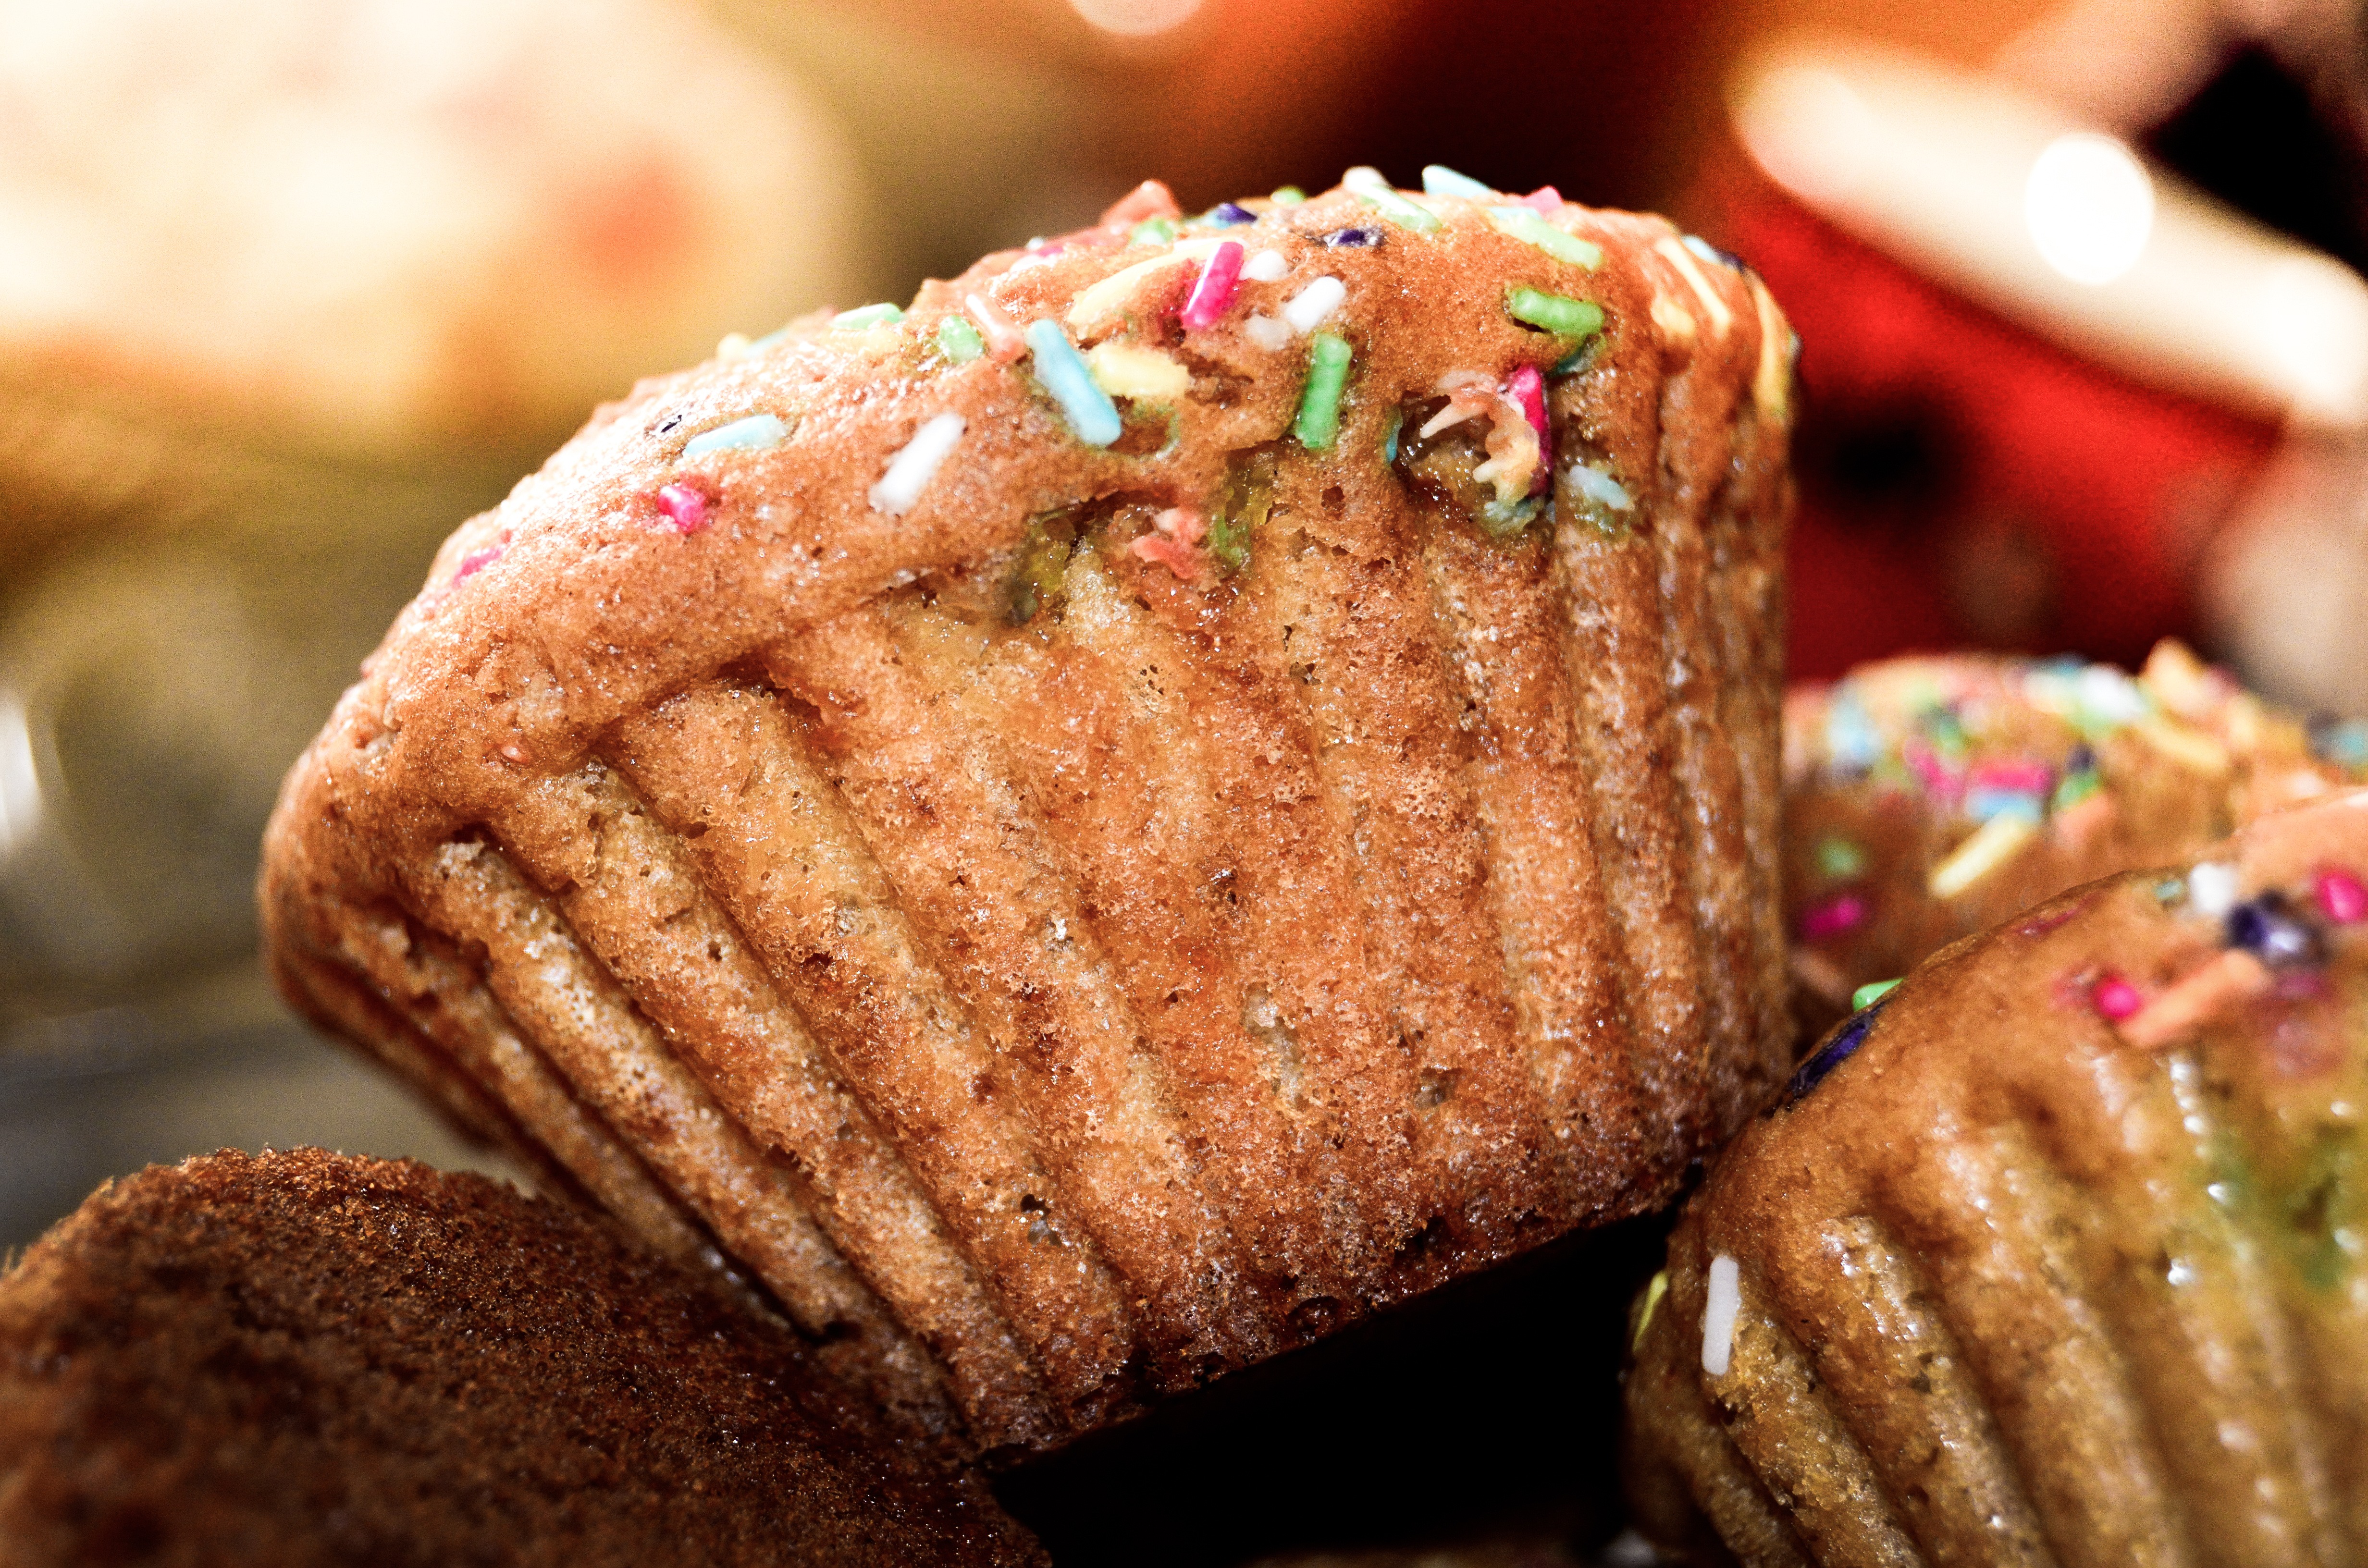
dish, meal, food, produce, macro, breakfast, baking, dessert, cake, bakery, muffin, close up, pastries, eating, sweets, cupcakes, sweetness, baked goods, cakes, flavor, snack food